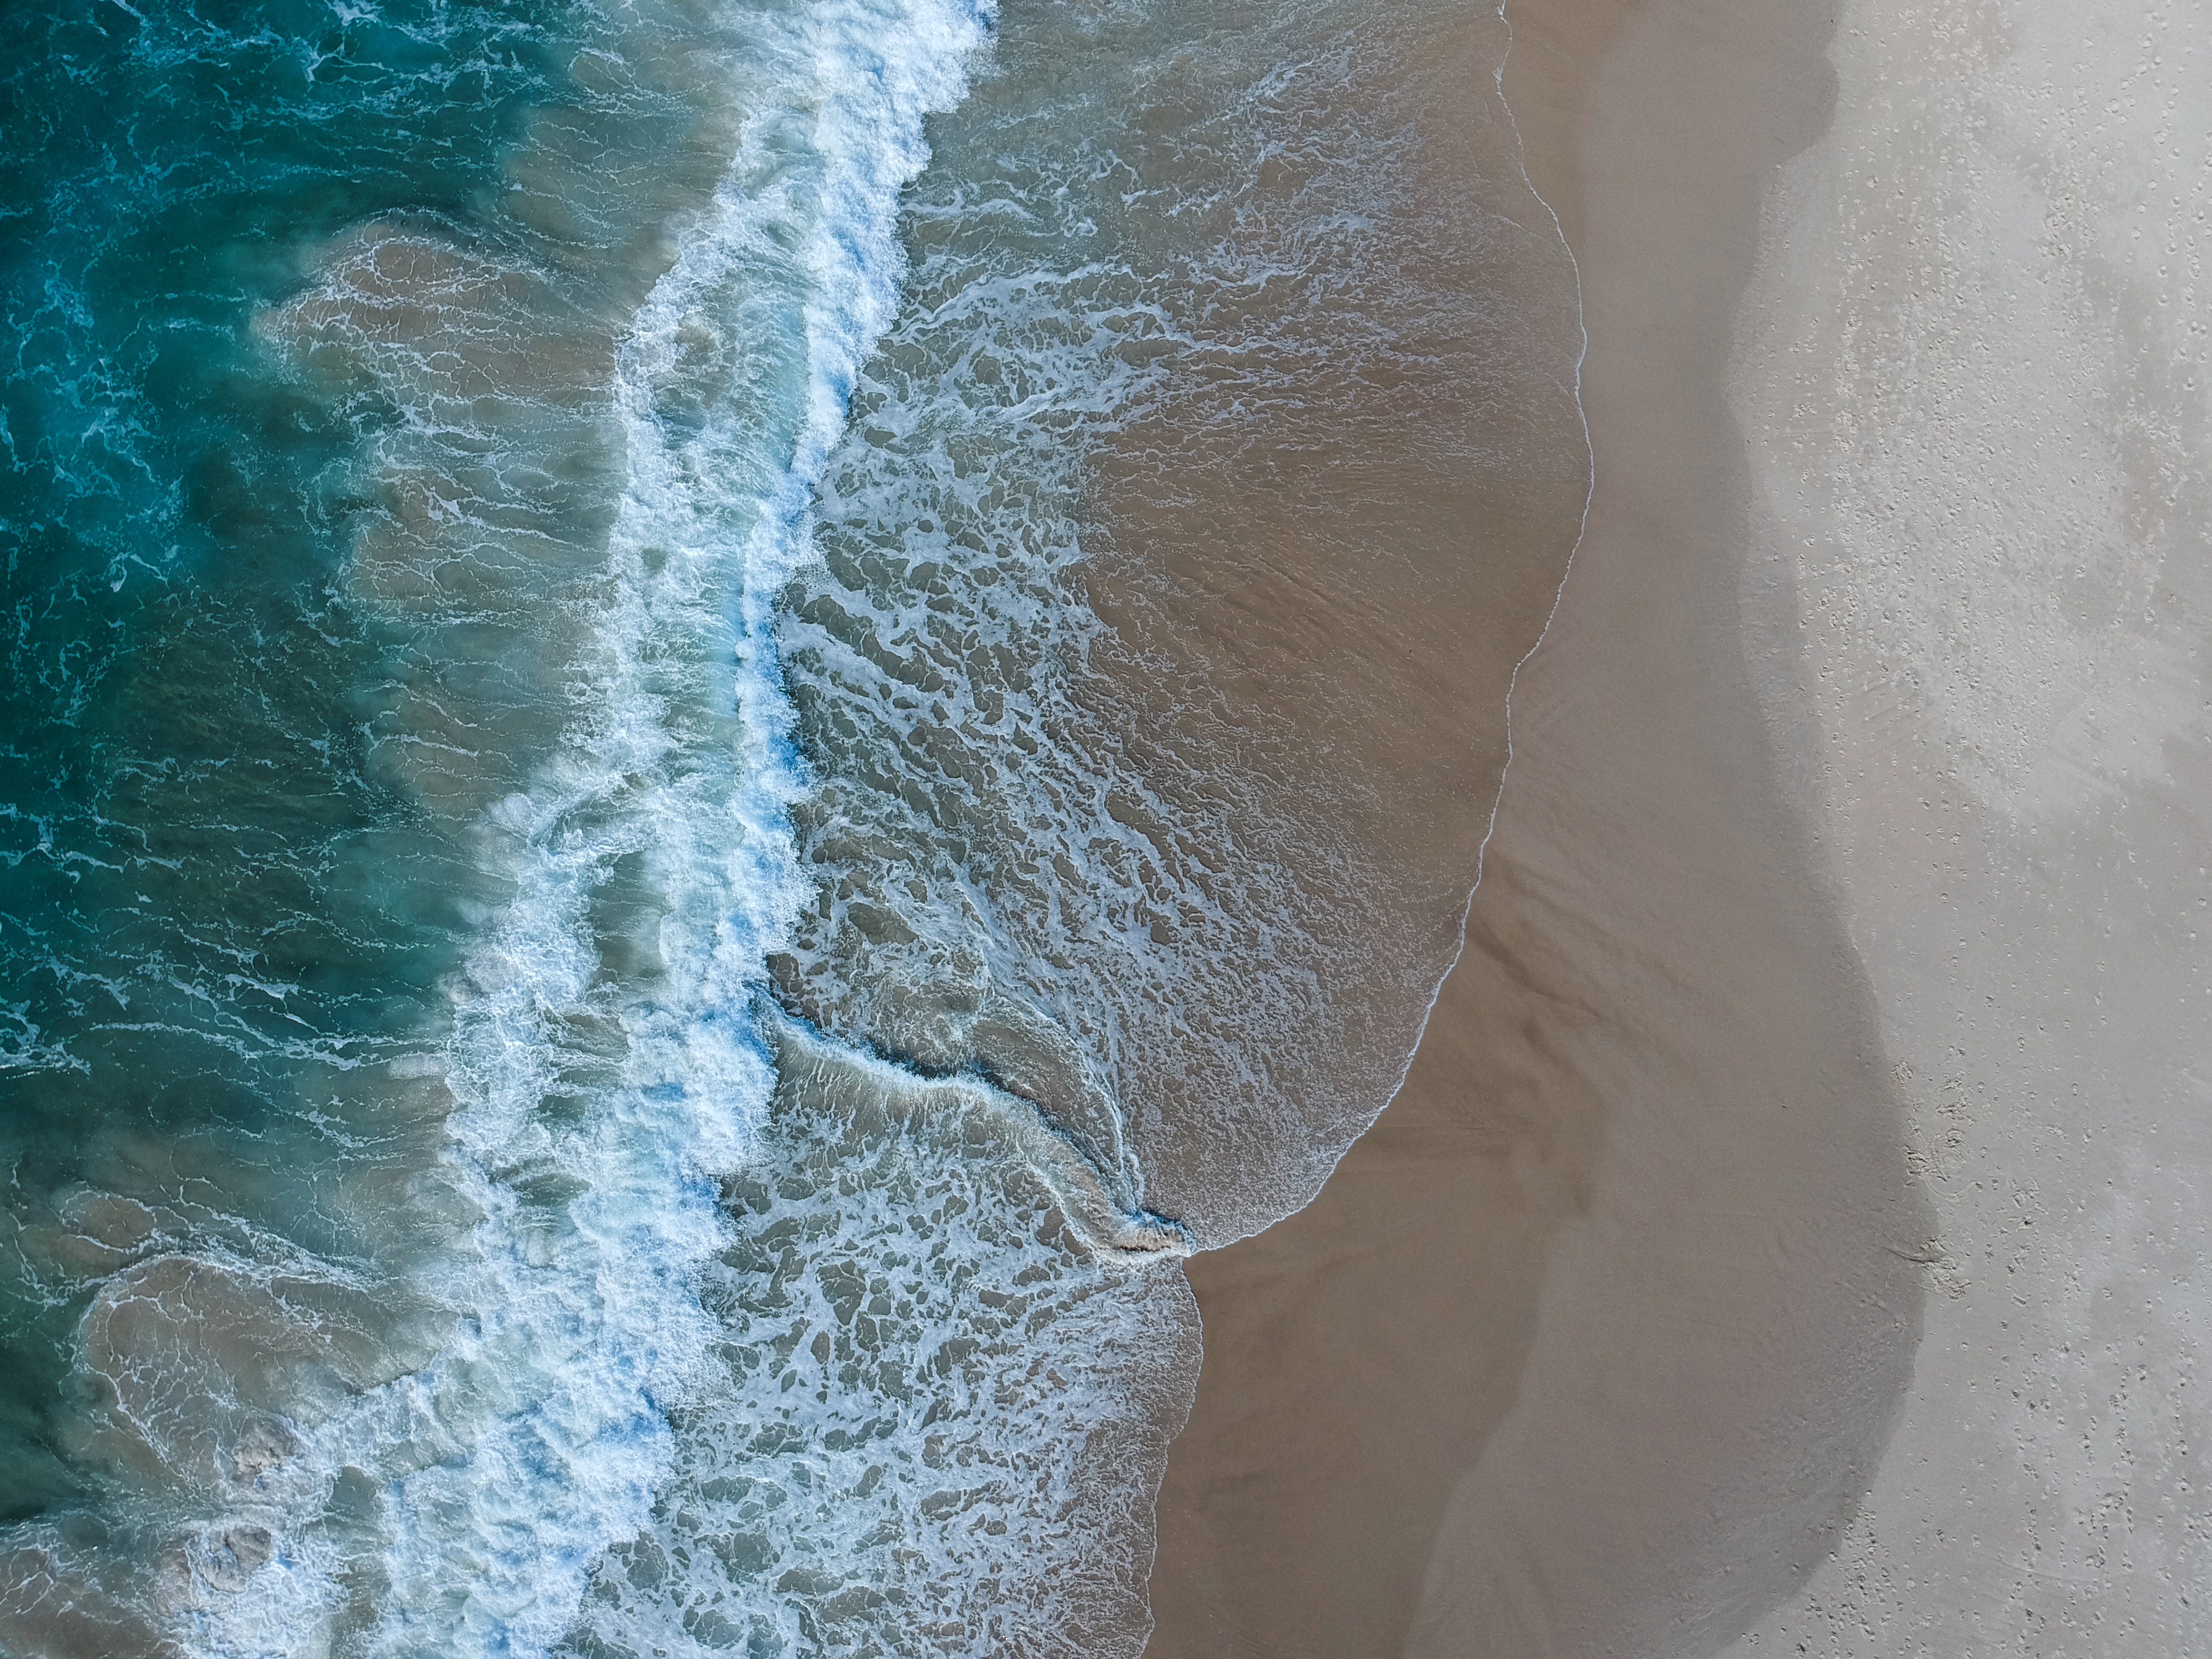
water, wave, wind wave, sea